Jim Owens (baseball)

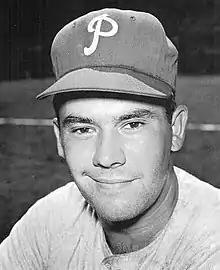
Owens in 1961

James Philip Owens (January 16, 1934 – September 8, 2020), nicknamed "Bear", was an American professional baseball right-handed pitcher and pitching coach, who played in Major League Baseball (MLB) between and for the Philadelphia Phillies, Cincinnati Reds and Houston Colt .45s / Astros. He appeared in 286 big league games. During his playing days, Owens stood tall, weighing .